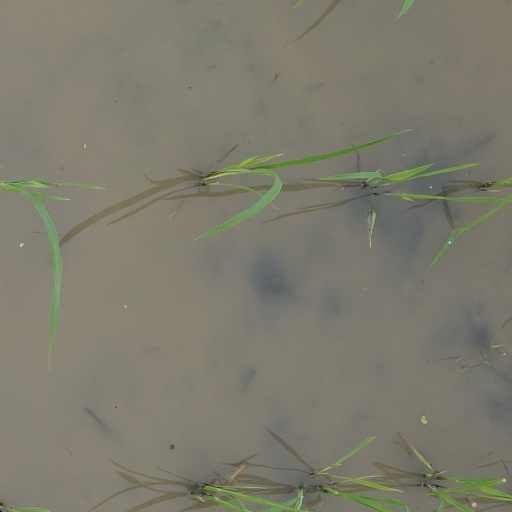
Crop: rice